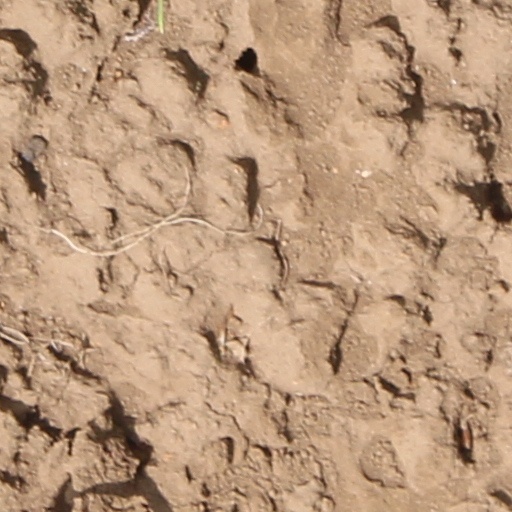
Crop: wheat